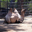
Label: camel